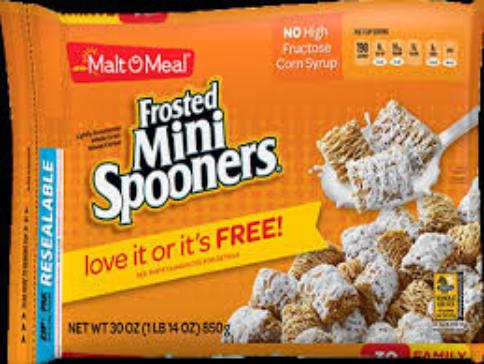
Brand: Frosted Mini Spooners
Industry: Food